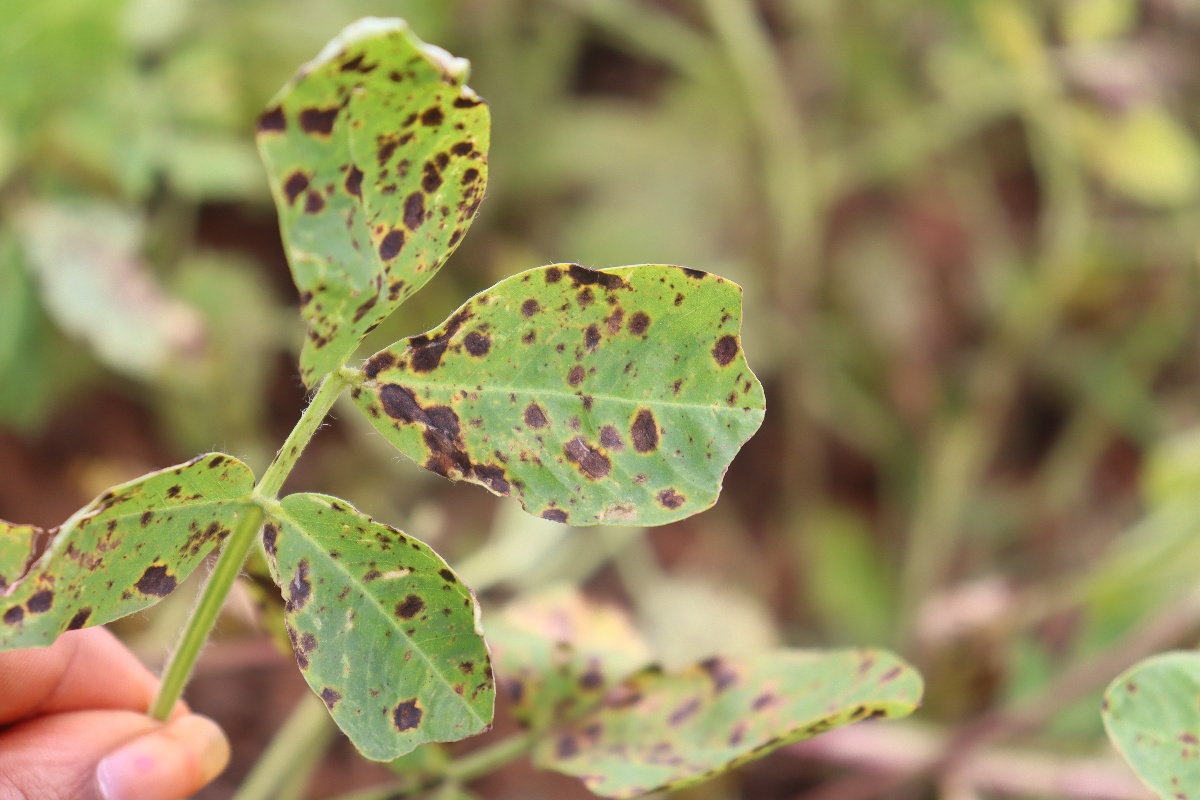
Label: late leaf spot